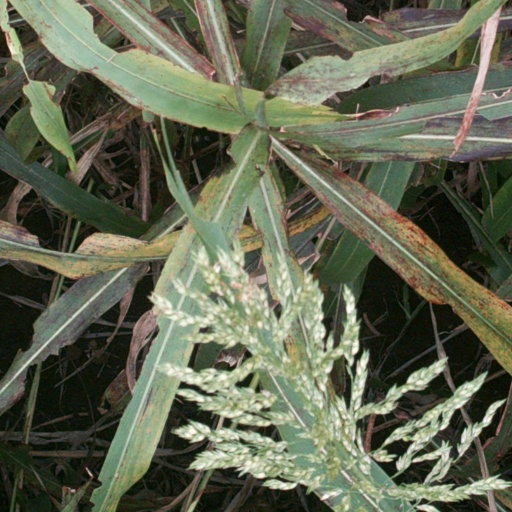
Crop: sorghum